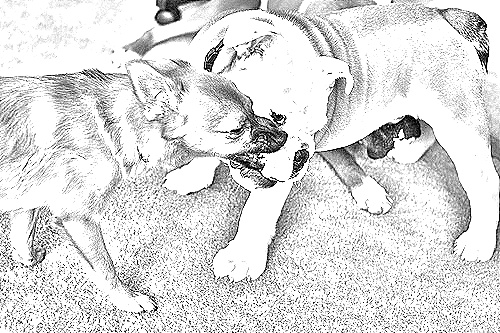
Portrait style: Sketch Portrait